BTR-D

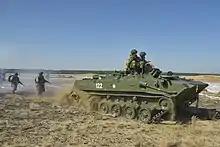
BTR-D with dismounted infantry (the vehicle can carry up to 10 fully equipped troops plus crew).

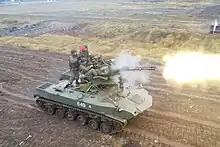
BTR-ZD anti-aircraft variant which has additional internal storage for MANPADS and has mounting points to strap a ZU-23-2 automatic cannon (pictured).

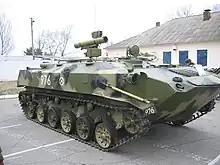
Armed Forces of Ukraine tank destroyer modification which features a pintle-mounted 9M113 Konkurs guided missile launcher and internal storage racks for additional missile containers.

The BTR-D entered service with the Soviet Army in 1974. It was used by Soviet airborne troops during the Soviet–Afghan War, where it was seen for the first time by the West in 1979.